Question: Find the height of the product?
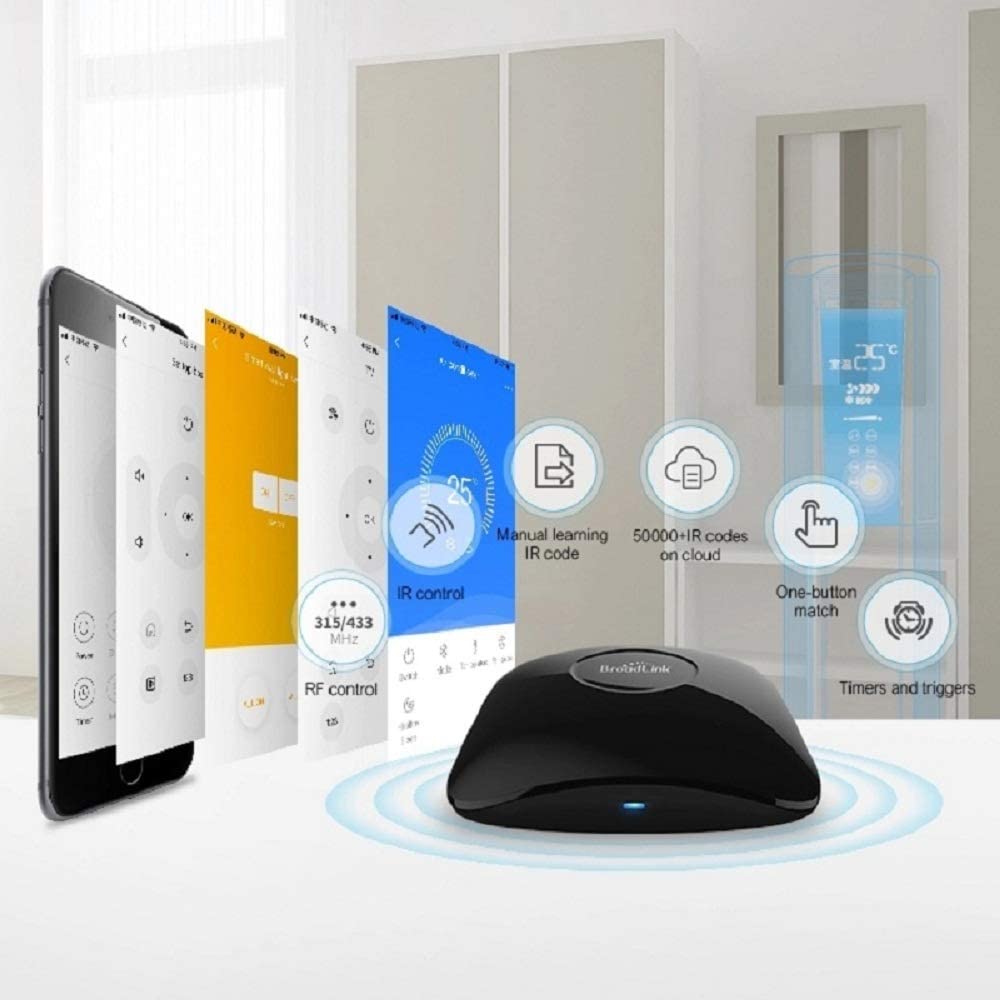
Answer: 0.5833333333333334 inch